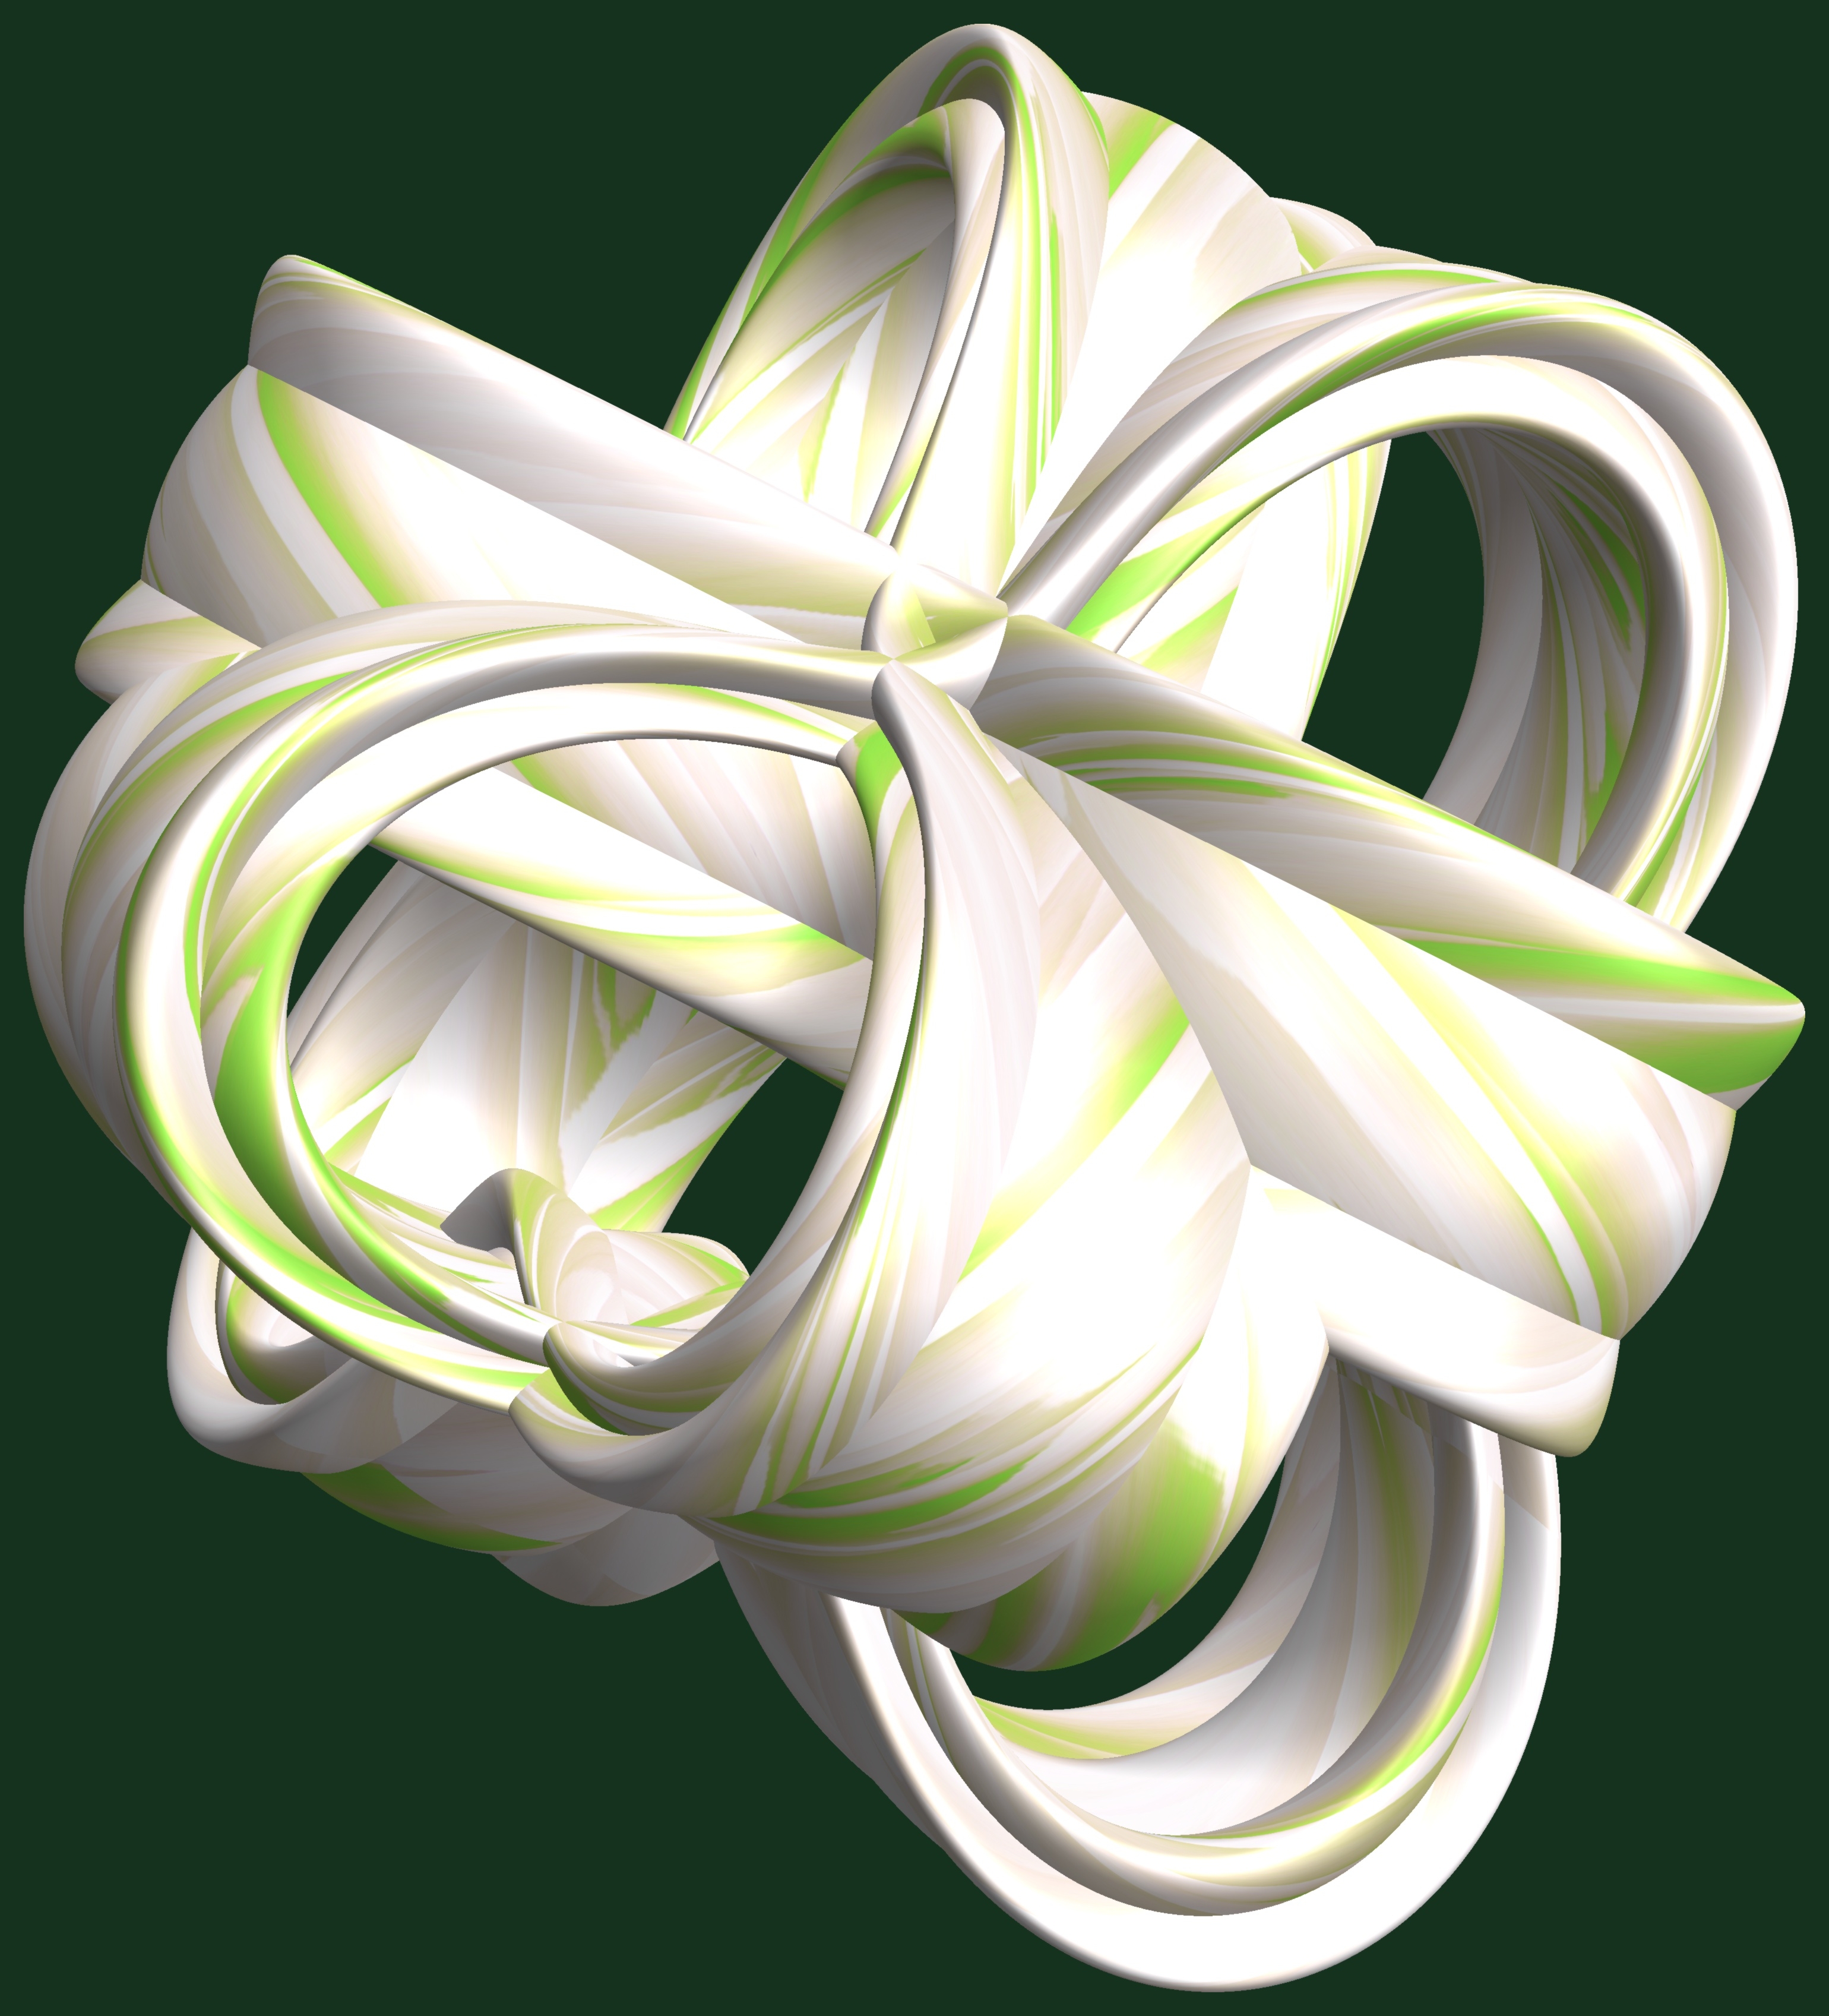
structure, plant, texture, leaf, flower, petal, pattern, green, circle, illustration, design, symmetry, 3d, graphic, lily, torus, mathematica, cg, parametricplot3d, code, program, algorithm, abstruct, mapping, flowering plant, land plant